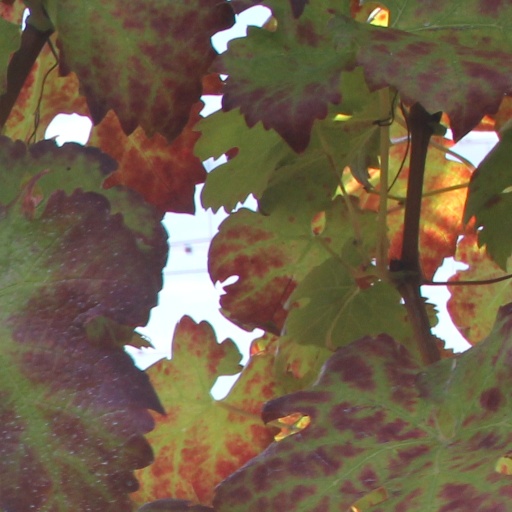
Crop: grape